History of Chrysler

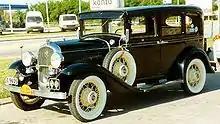
1931 Plymouth

The history of Chrysler involves engineering innovations, high finance, wide alternations of profits and losses, various mergers and acquisitions, and multinationalization. Chrysler, a large automobile manufacturer, was founded in the 1920s and continues under the name Stellantis North America.